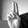
ASL letter: U